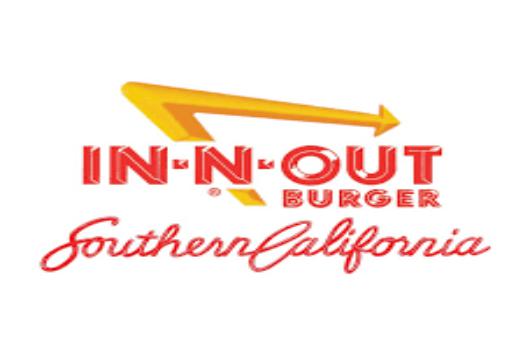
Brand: In-N-Out Burger
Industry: Food